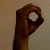
The image shows a hand gesture representing the letter 'O' in Indian Sign Language.